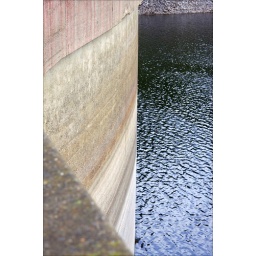
Part of the wall of the Oker storage lake at the river Oker in the Harz / Germany.